Crane Island Historic District

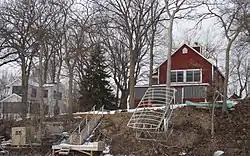

The Crane Island Historic District is a historic district of vacation properties on Crane Island in Lake Minnetonka, part of the city of Minnetrista, Minnesota, United States. It consists of a number of private residential summer cottages and some communal amenities. Although it was originally developed by parishioners of the Presbyterian Church, it is now a secular association that welcomes all. The island was designated a historic district and listed on the National Register of Historic Places in 1991.